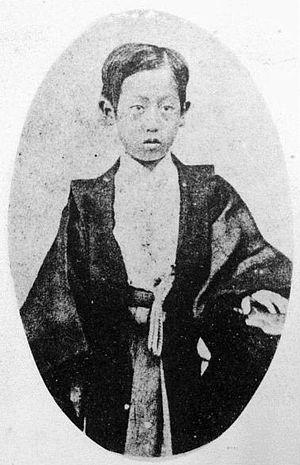
Le prince Tokugawa Iesato est le premier chef du clan Tokugawa après le renversement du shogunat Tokugawa et une personnalité de la politique japonaise durant l'ère Meiji, l'ère Taishō et le début de l'ère Shōwa.